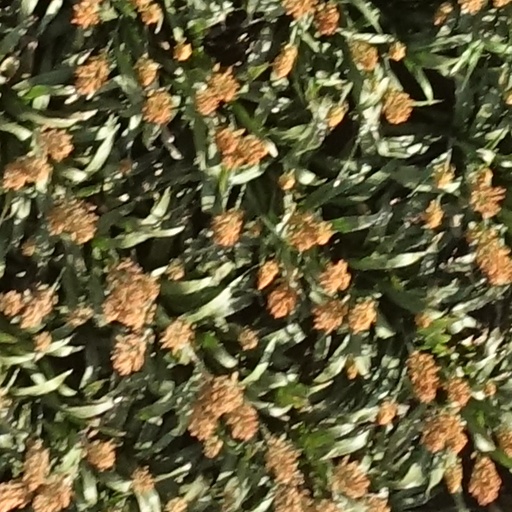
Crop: sorghum